Fleetwood Town F.C.

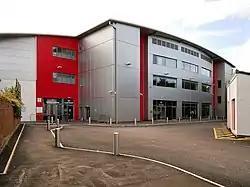
Exterior of the main stand of Highbury Stadium

The original 1908 club played on a pitch next to the North Euston Hotel, where the police station now stands. Apart from two years after the First World War – when the club played on a ground opposite from the Queen's Hotel on Poulton Road (Queen's Ground) – they remained at the North Euston Ground until moving to the present ground next to the Memorial Park in 1939.